Ghostbusters II

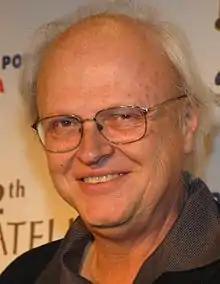
Dennis Muren served as the visual effects supervisor on "GhostbustersII".

According to early reports, Puttnam intended to replace the principal cast with lower-salaried actors, in part because of his disdain for Murray. Puttnam denied this in a 1987 interview and said recasting had never been an option.